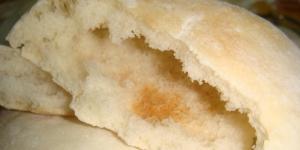
pan arabe